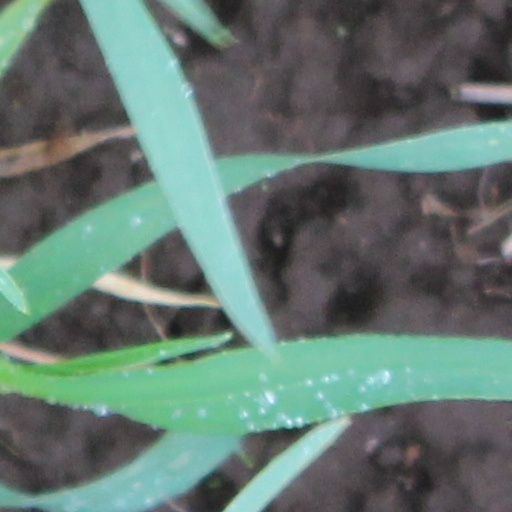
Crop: wheat